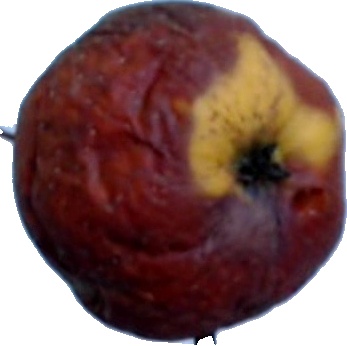
Label: apple_rotten_1